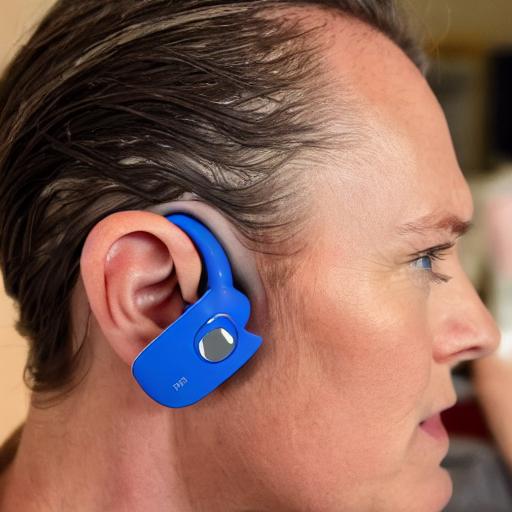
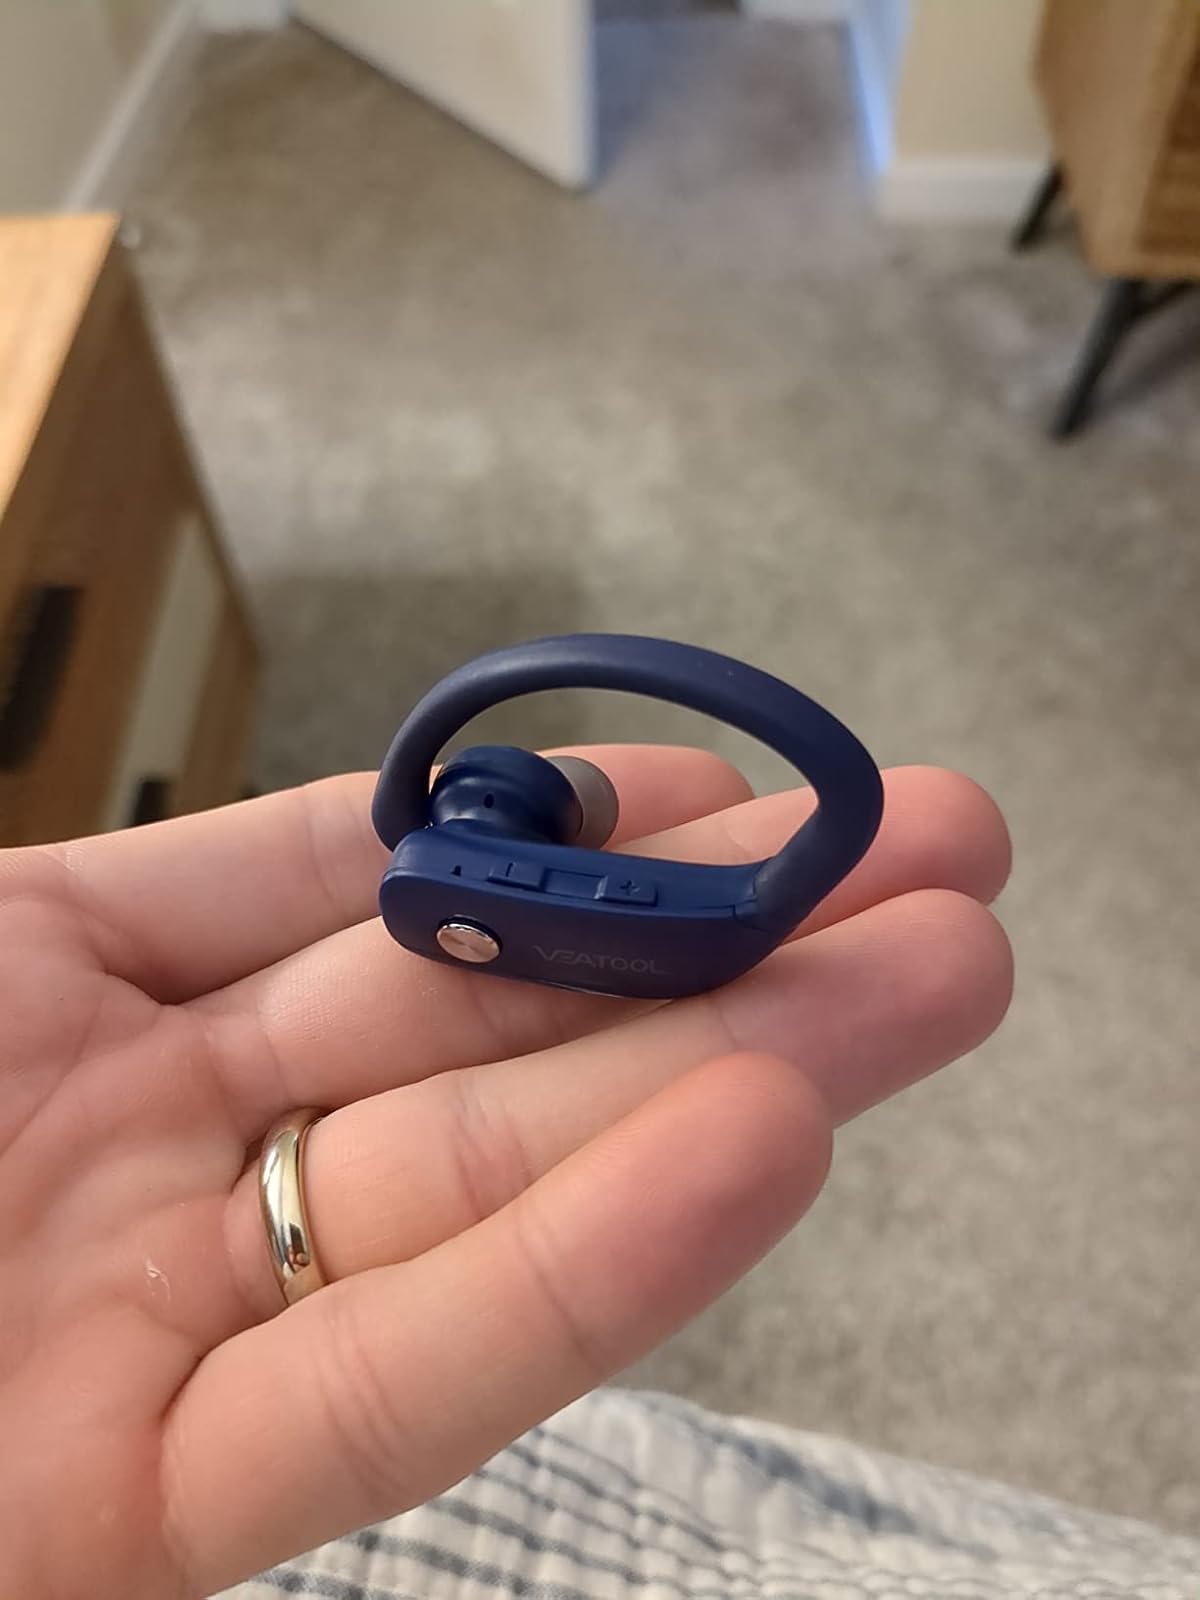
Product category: earbuds
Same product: no